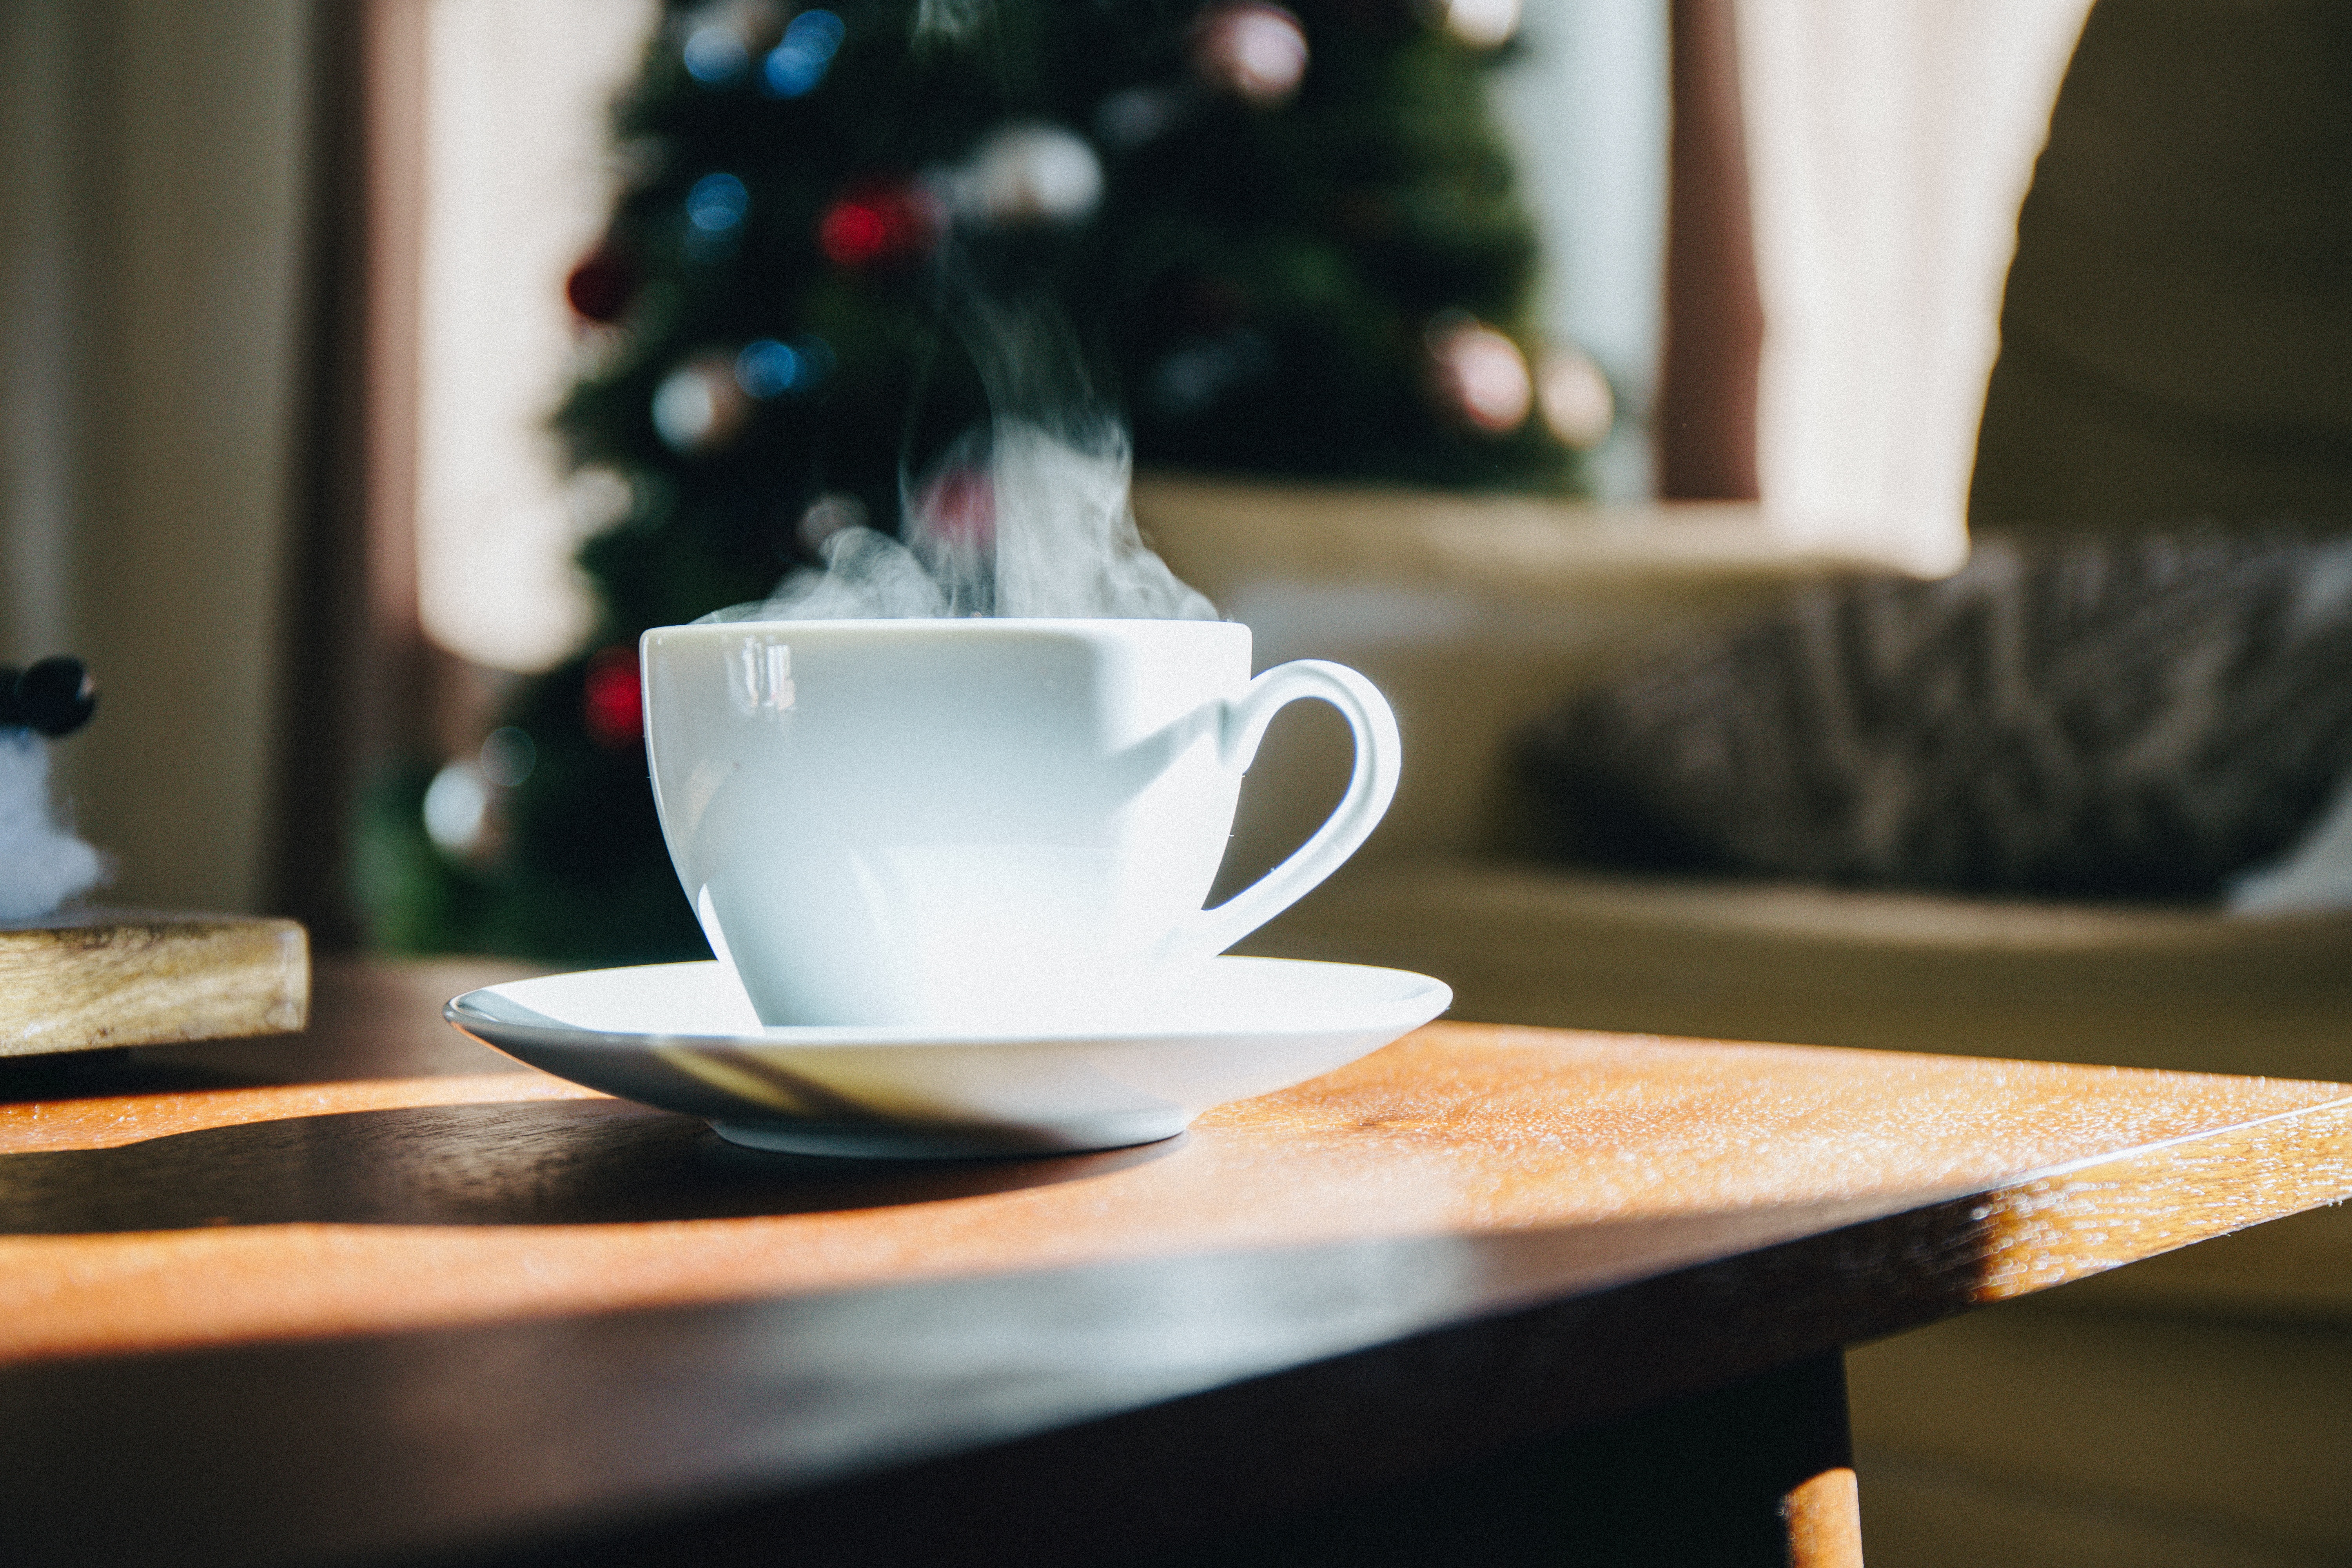
table, steam, cup, saucer, beverage, drink, furniture, design